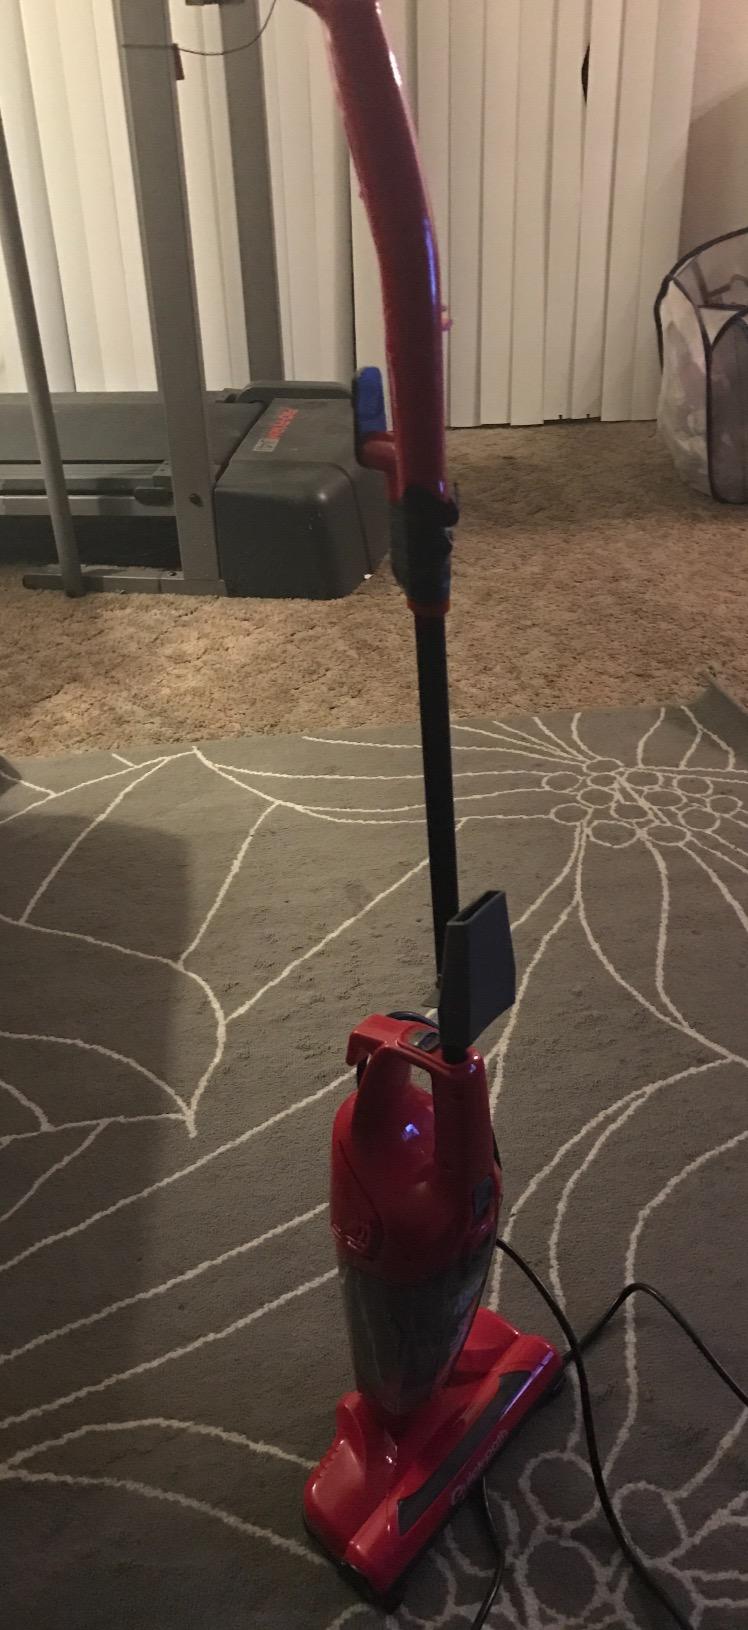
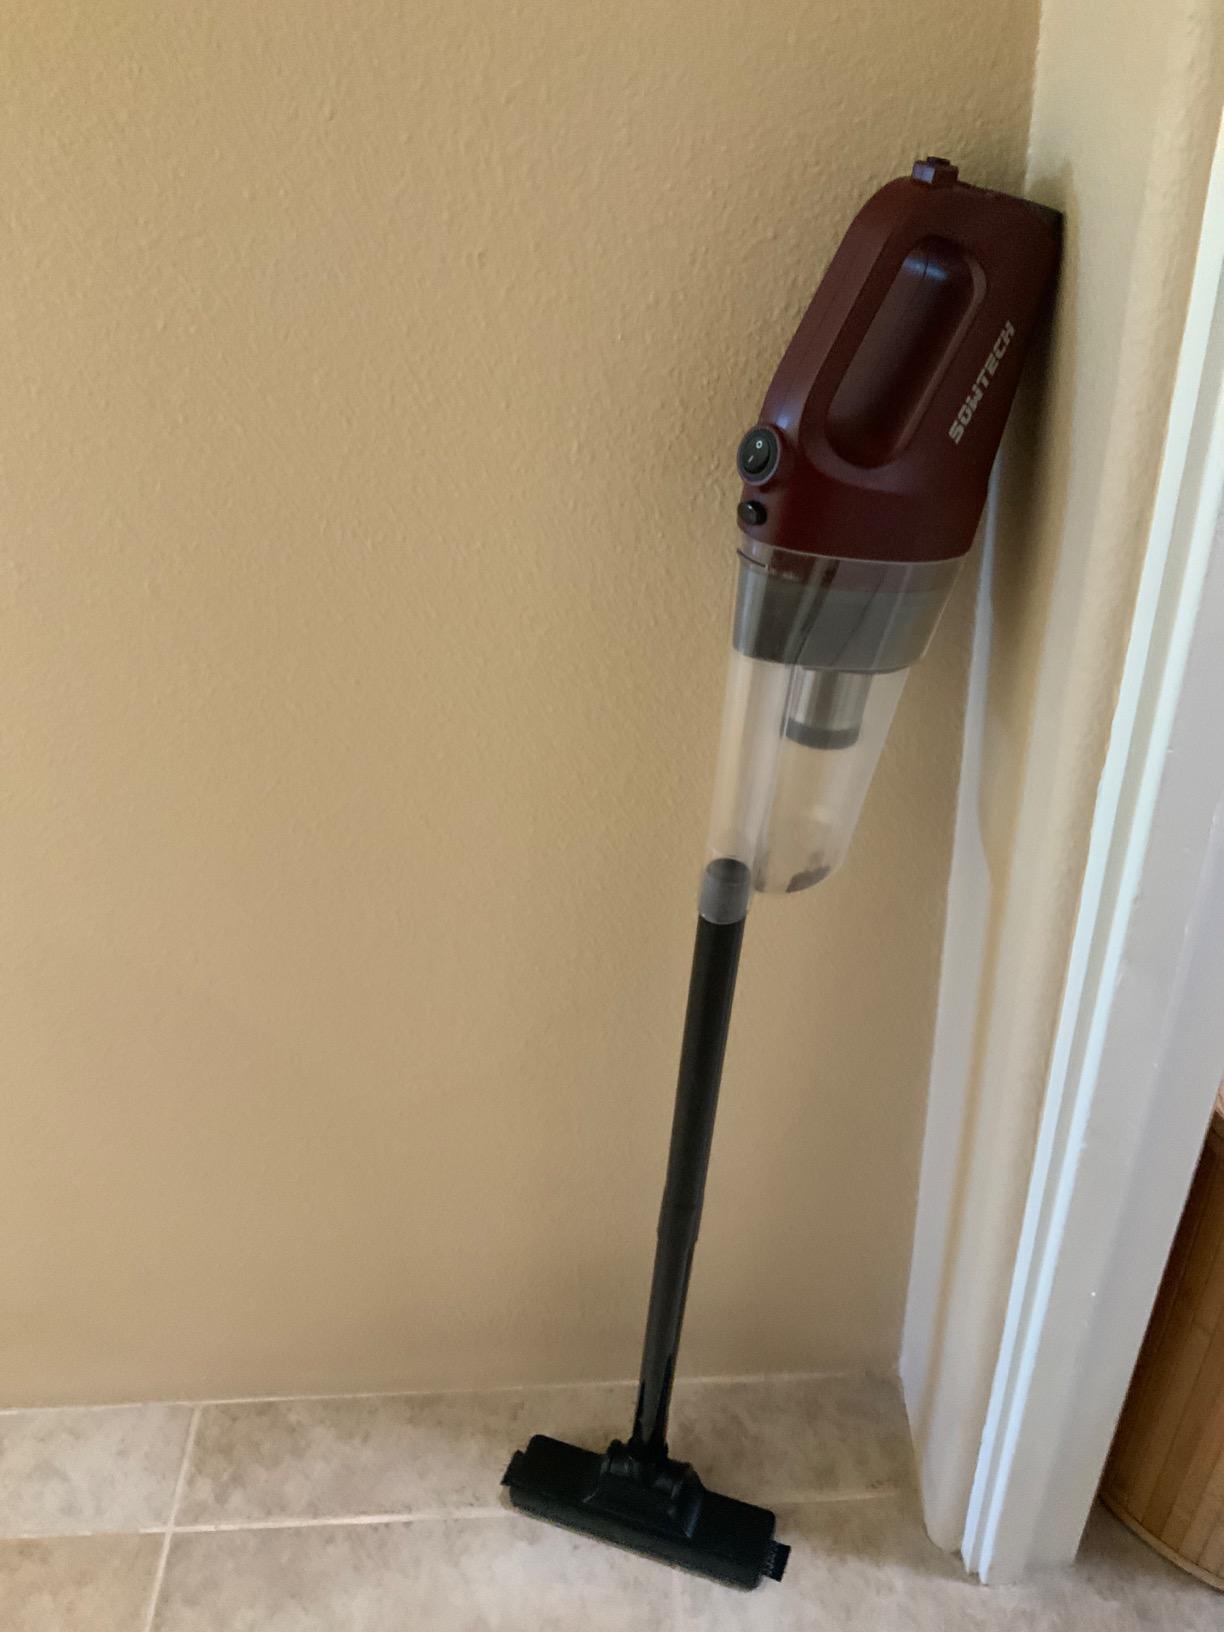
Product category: items_vacuum
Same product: no